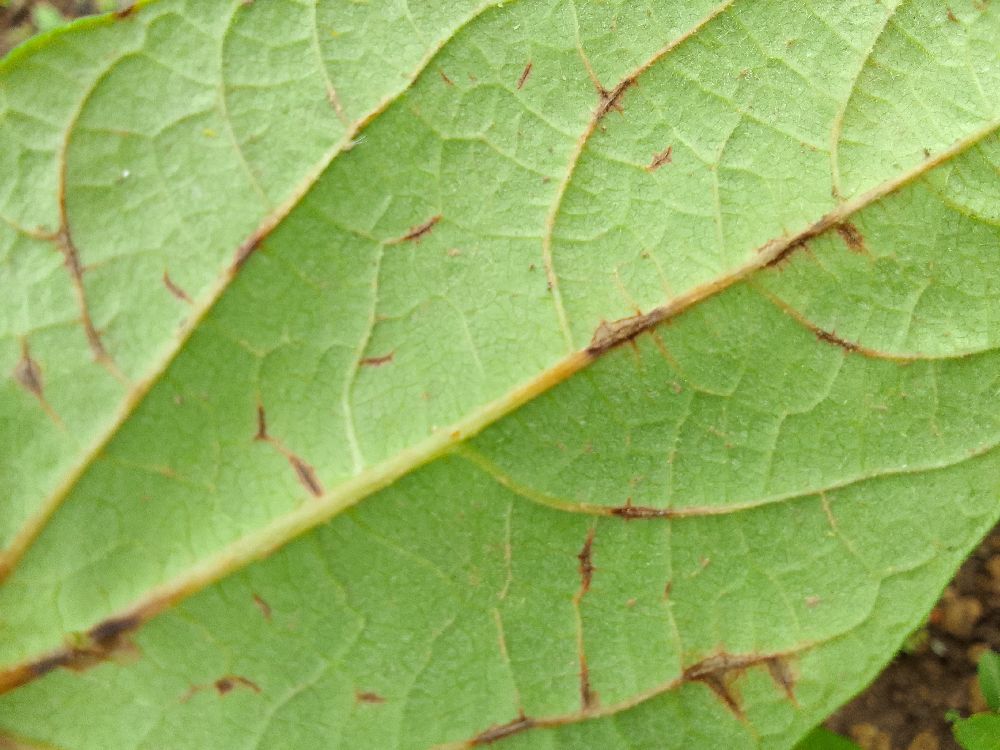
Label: anthracnose